Vadim Anokhin

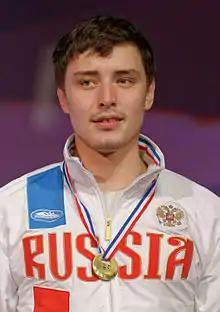
Anokhin in 2015

Vadim Vladimirovich Anokhin (born 2 January 1992) is a Russian male épée fencer.